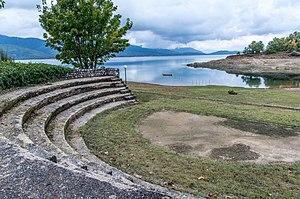
Le lac Plastiras ou lac Tavropos est un lac artificiel alimenté par le Megdovas. Il est situé dans le district régional de Karditsa, près de la ville de Karditsa.